User experience evaluation

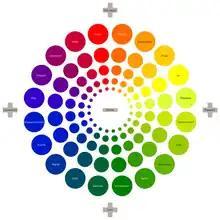
The Geneva Emotion Wheel

Equally important to implicit and explicit methods are the creative methods that the user researcher can utilize in order to bring together the design team's view, as well as the target market's dreams, aspirations and ideas of optimal design. These activities are more open and allow people to either co-create with the engineers/designers, or to use their imagination to express their ideal system.